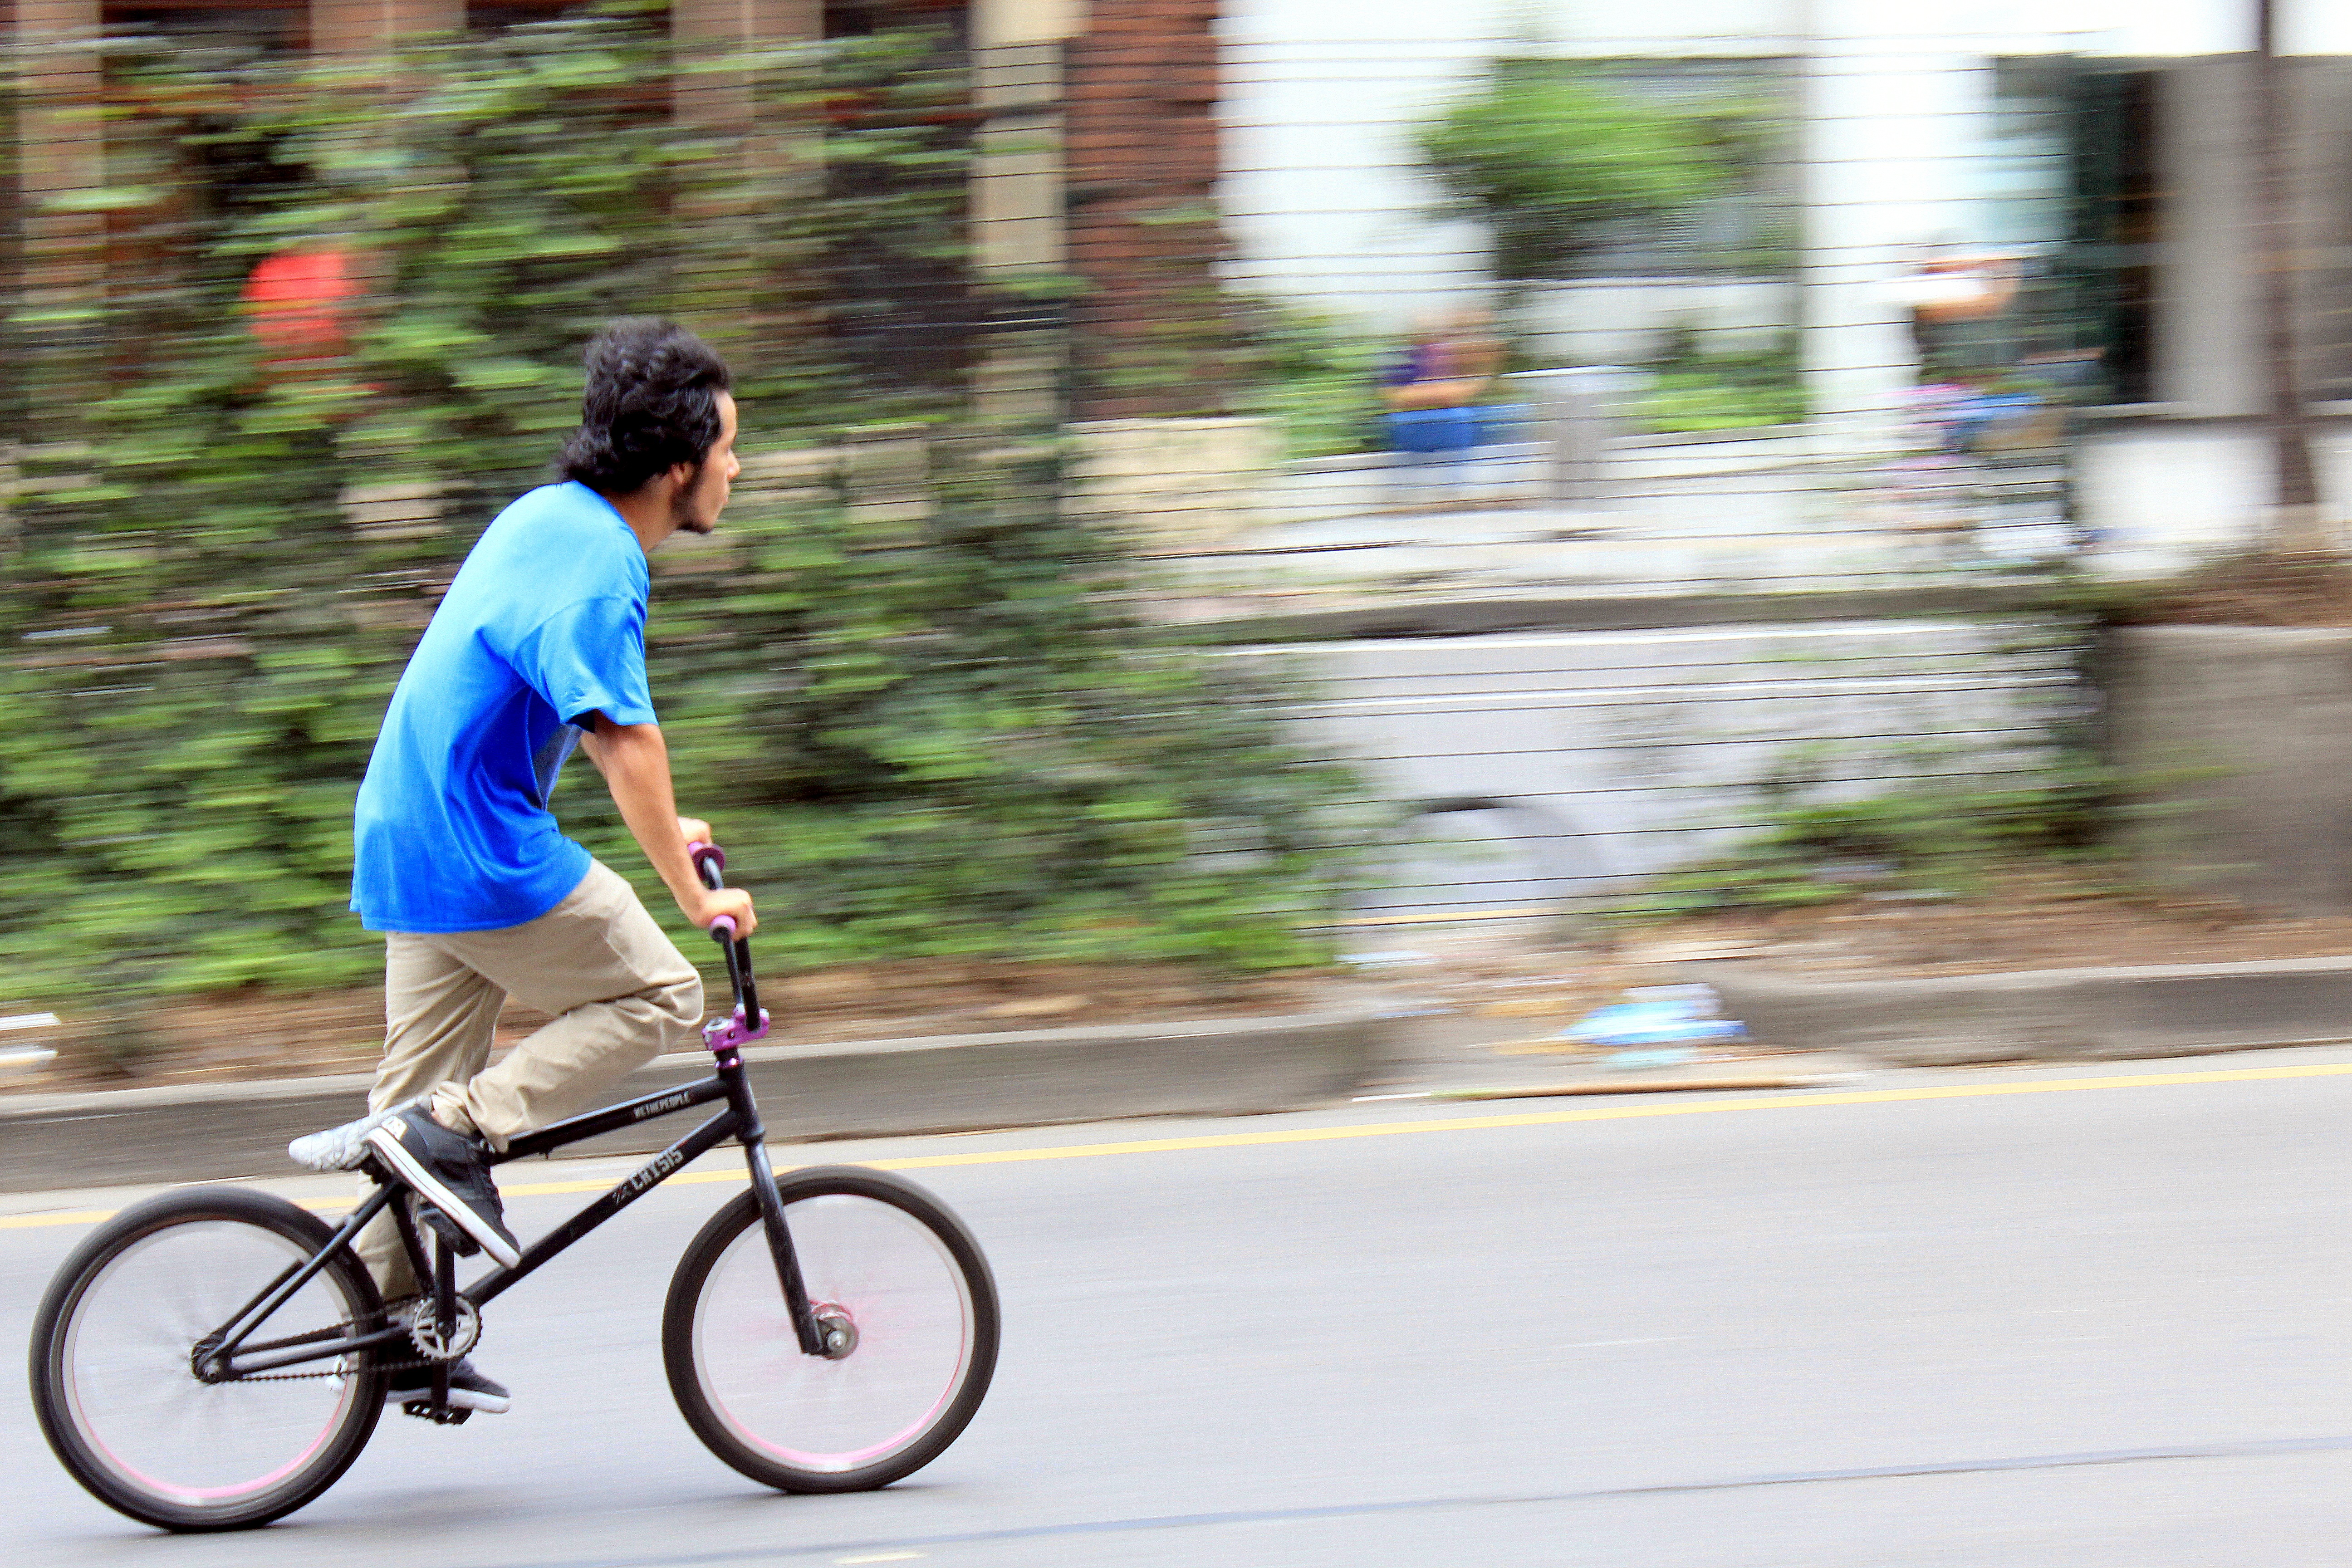
sport, bicycle, vehicle, movement, cycling, sports, bogota, cycle sport, bicycle motocross, freestyle bmx, endurance sports